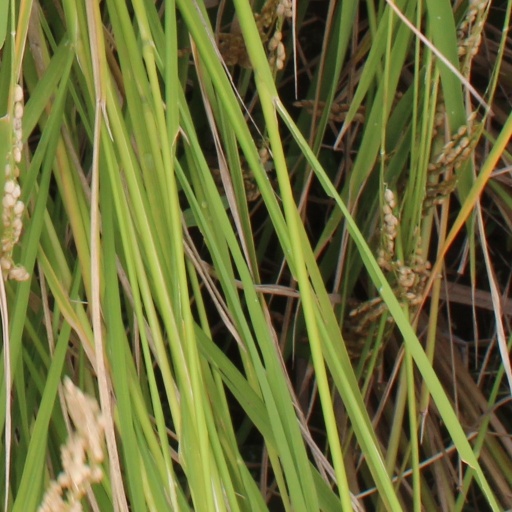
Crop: rice